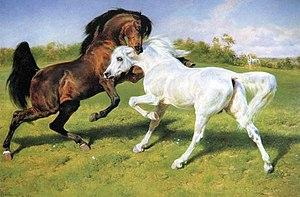
Godolphin Arabian, est un étalon originaire du Yémen, très probablement de race Arabe, à l’origine d’une des lignées du Pur-sang.